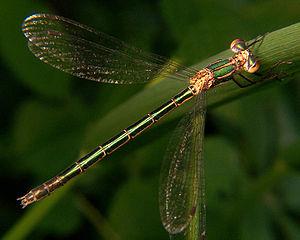
Lestes dryas, le leste dryade ou leste des bois, est une espèce de petites libellules de la famille des Lestidae, originaire d'Eurasie et d'Amérique du Nord, où elle est relativement commune dans les zones humides qui lui convient.